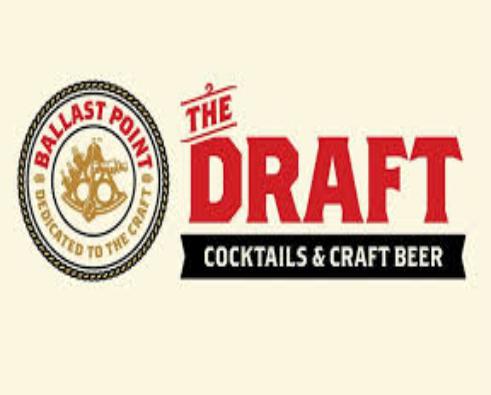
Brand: Ballast Point
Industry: Food